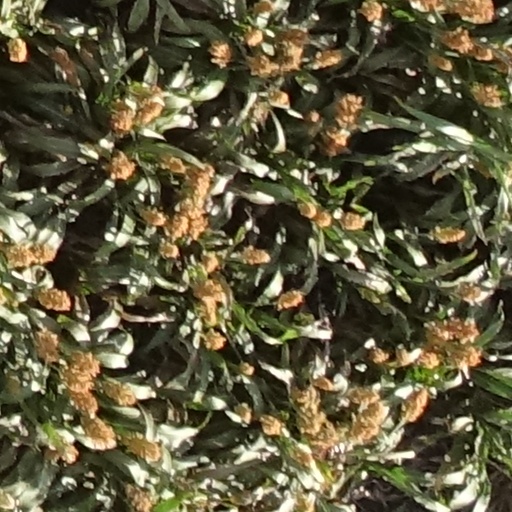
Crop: sorghum